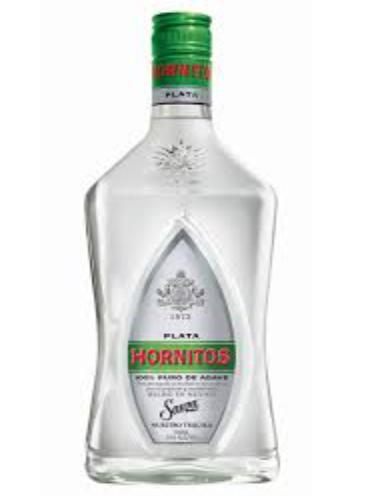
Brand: Hornitos
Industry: Food